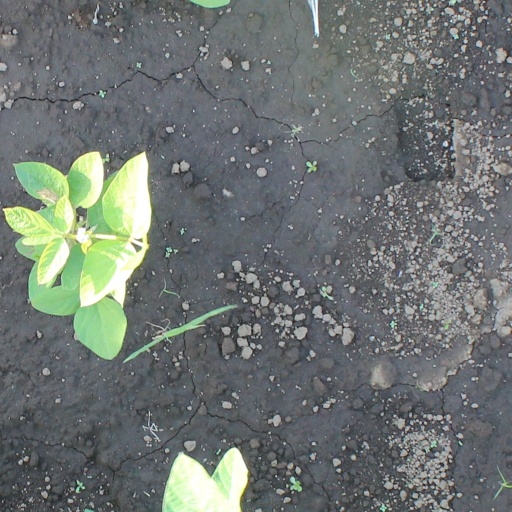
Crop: soybean